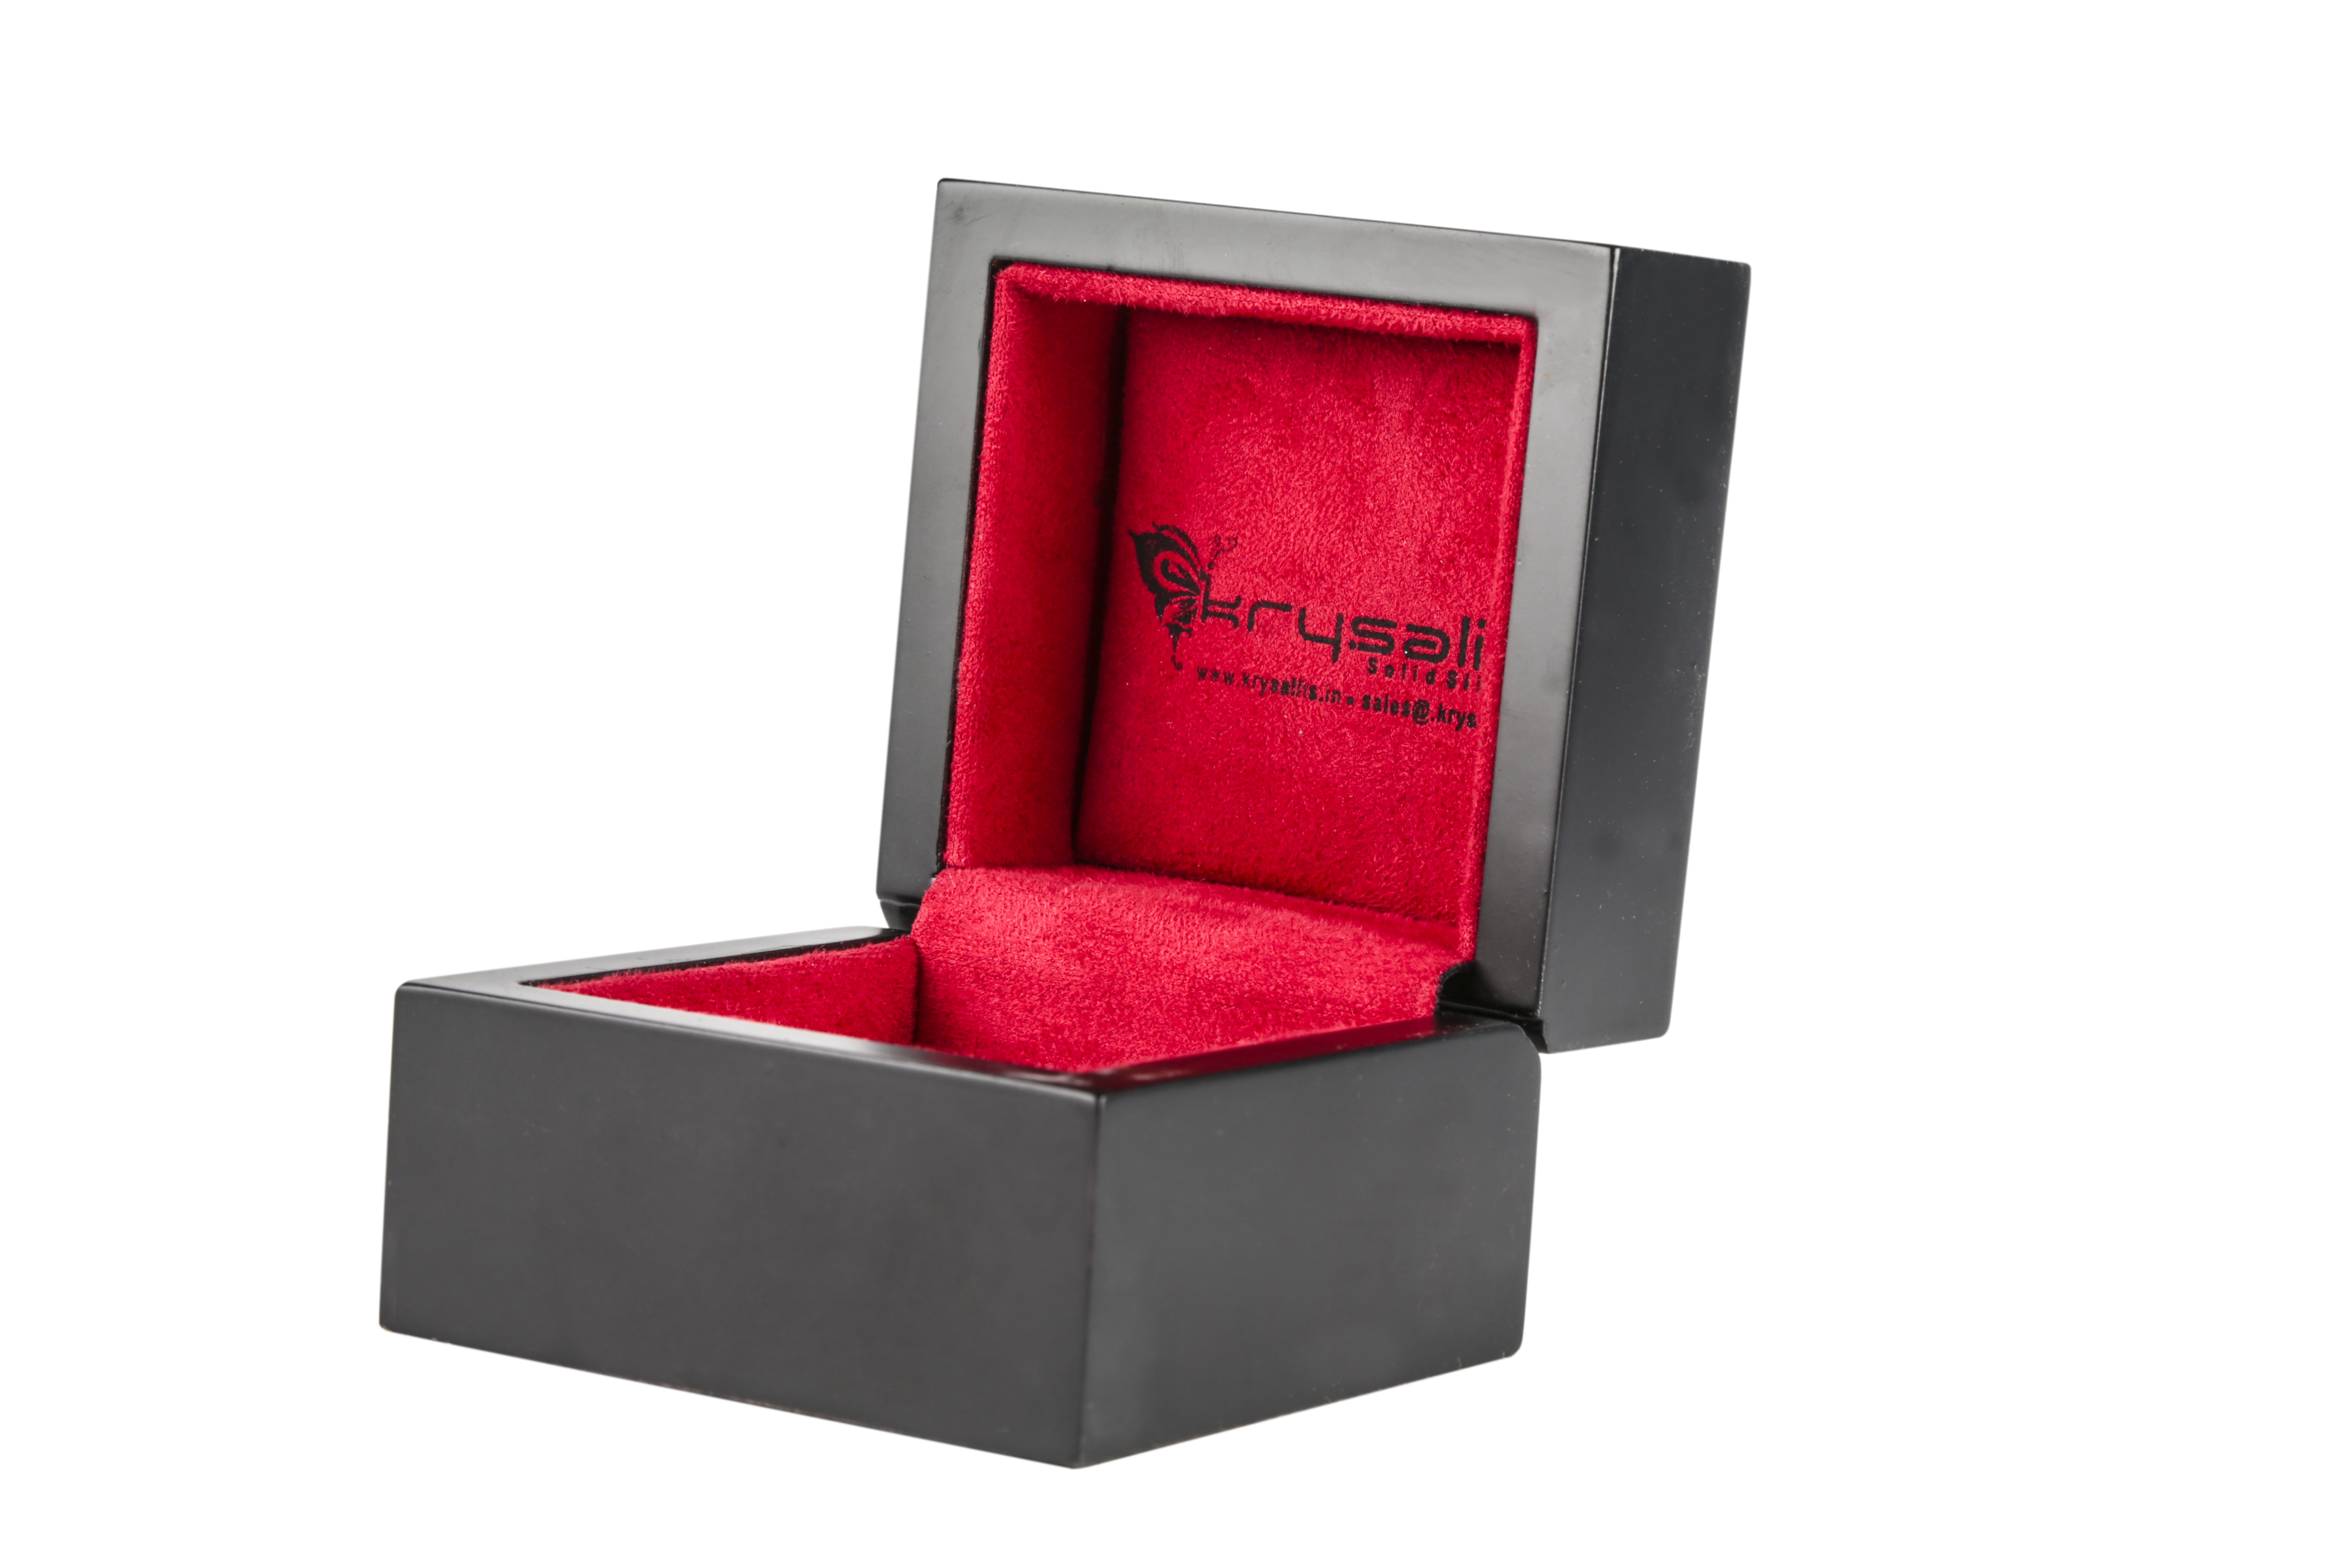
wood, ring, gift, romantic, box, furniture, wedding, marriage, engagement, jewelry, present, product, rectangle, picture frame, proposal